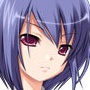
Portrait style: Anime Portrait